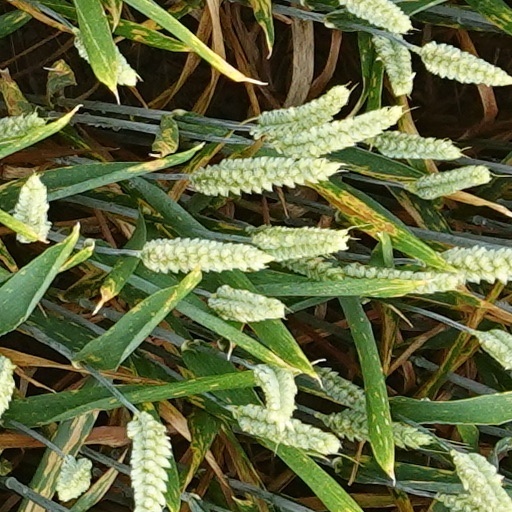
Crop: wheat